Emergency Heroes

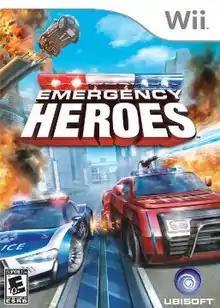
North American cover art

Emergency Heroes is a 2008 mission-based driving game developed by Ubisoft Reflections and Ubisoft Barcelona and published by Ubisoft for the Nintendo Wii.